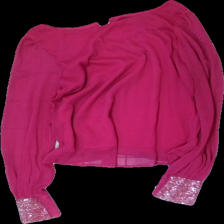
View: back
Type: Blouse
Category: Ladies
Brand: Not in the list
Brand text on label: Vila
Colors: Pink
Material: 100% polyester
Cut: Regular, C-collar
Size: M
Season: All
Price range: 50-100
Recommended usage: Reuse